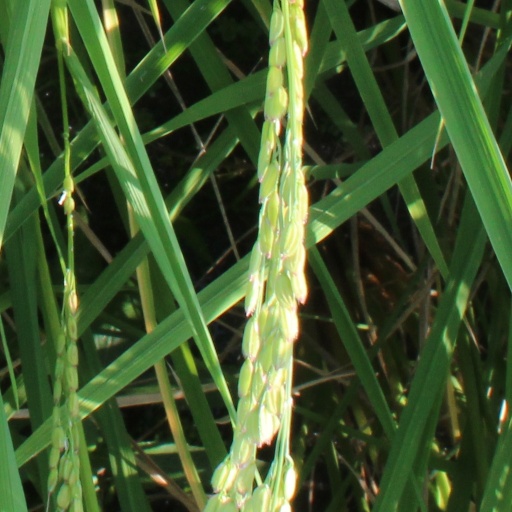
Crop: rice